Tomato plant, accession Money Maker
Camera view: tilt-top (135 deg); turntable rotation: 150 degrees
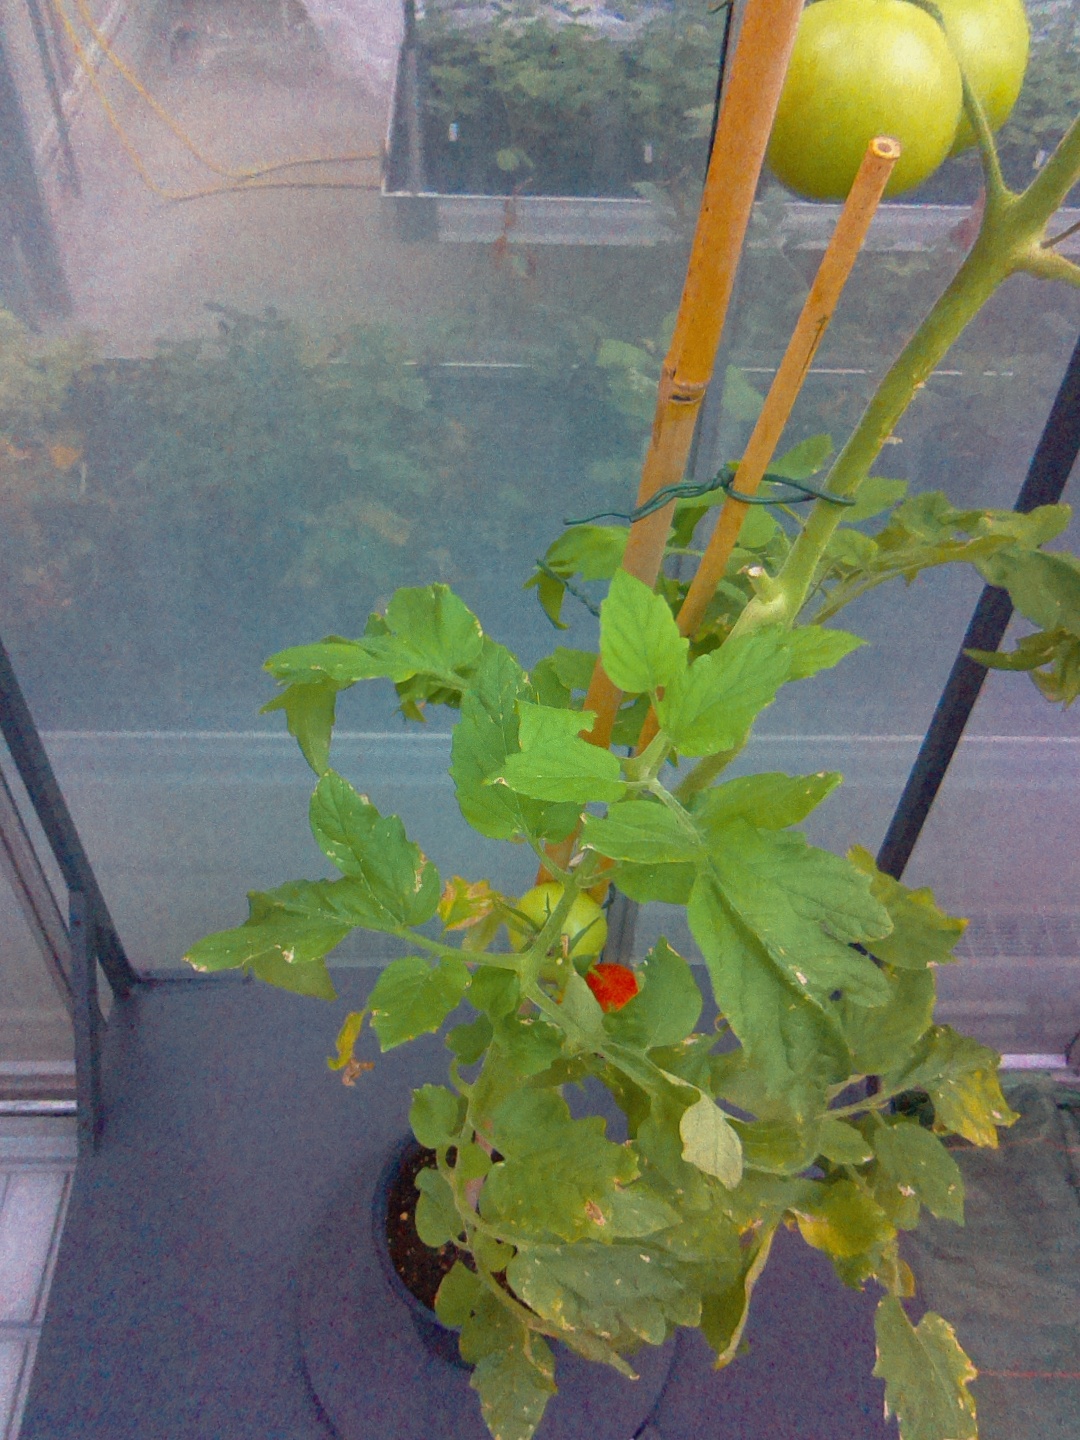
BBCH growth stage 82: 20%-30% of fruits show typical fully ripe color